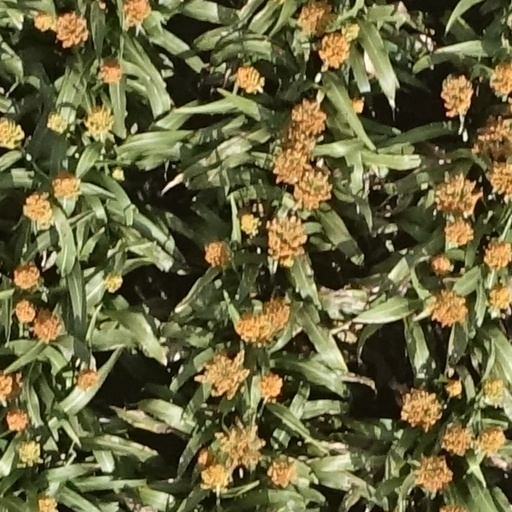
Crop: sorghum